Baman Das Basu

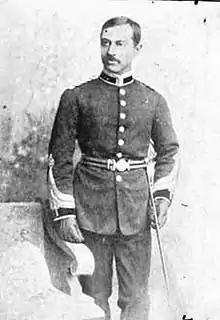
When joining the Indian Medical Service in 1891

Baman Das Basu was born in Lahore, the youngest son of Bhubaneshwari Devi and Shyama Charan Basu (who came from Tangra Bhabanipur, Khulna and studied at Calcutta under Alexander Duff). His father moved to Lahore and initially served as a headmaster of an American Mission school. He was later involved in organizing the department of education in Punjab including Punjab University but died when Basu was just five months old. An older brother Srisha Chandra Basu and his mother took care of him. Although entitled to pension, the family was cheated and pushed into poverty. His mother had to sell her jewellery to raise the children. Srisha was six years older and advised Baman to study Indian medicine systems. Basu entered the Lahore Medical College in 1882 but failed his midwifery exam in 1887. He however went on to study medicine in England, encouraged by his brother. He passed the LSA, MRCS and the IMS examinations and was commissioned in April 1891 and posted to the Bombay Presidency where he served until 1907. He saw wartime action in Sudan and in Chitral, and suffered scurvy, but his longest spell was as a civil surgeon in Ahmednagar. He took early retirement when he no longer could bear the conflict of supporting imperialists and his nationalist vision.